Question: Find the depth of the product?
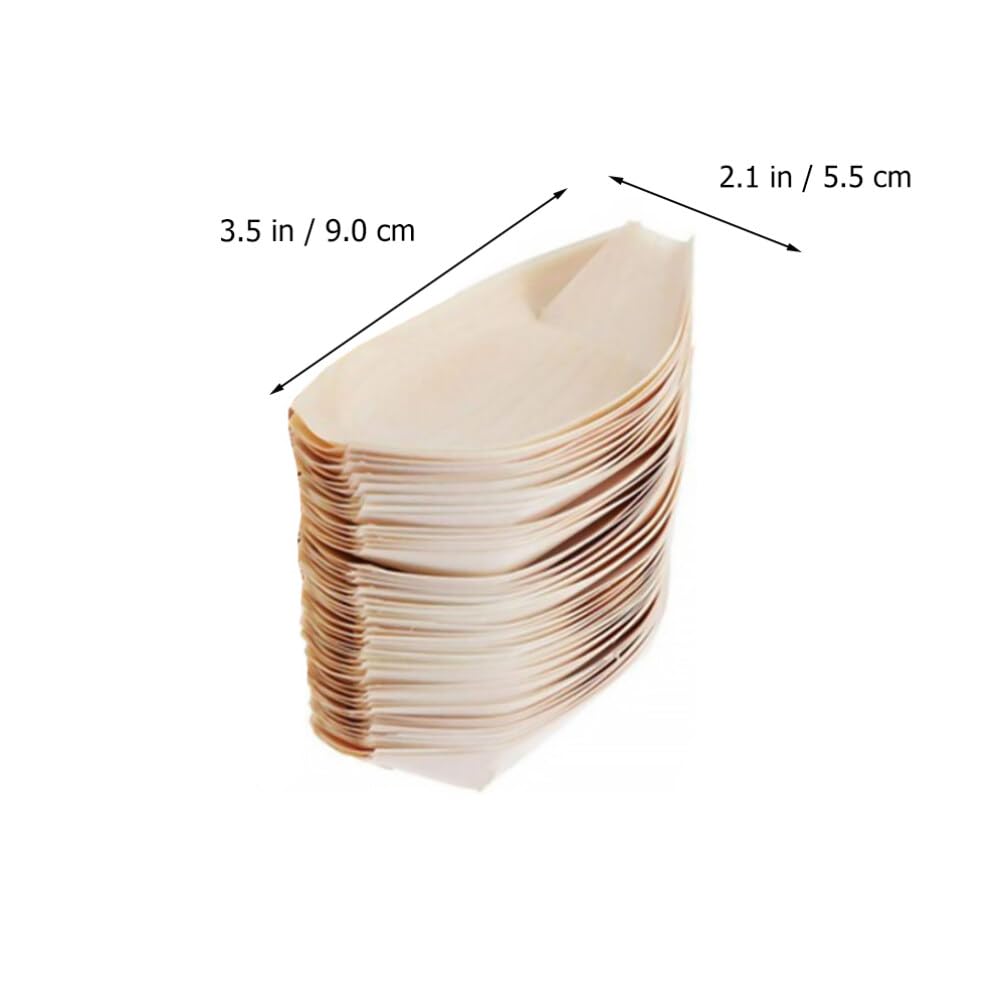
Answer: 3.55 inch